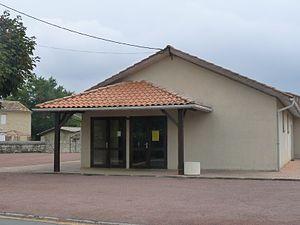
Foyer rural, Campugnan,Gironde, France
Campugnan est une commune du Sud-Ouest de la France, dans le département de la Gironde en région Nouvelle-Aquitaine.